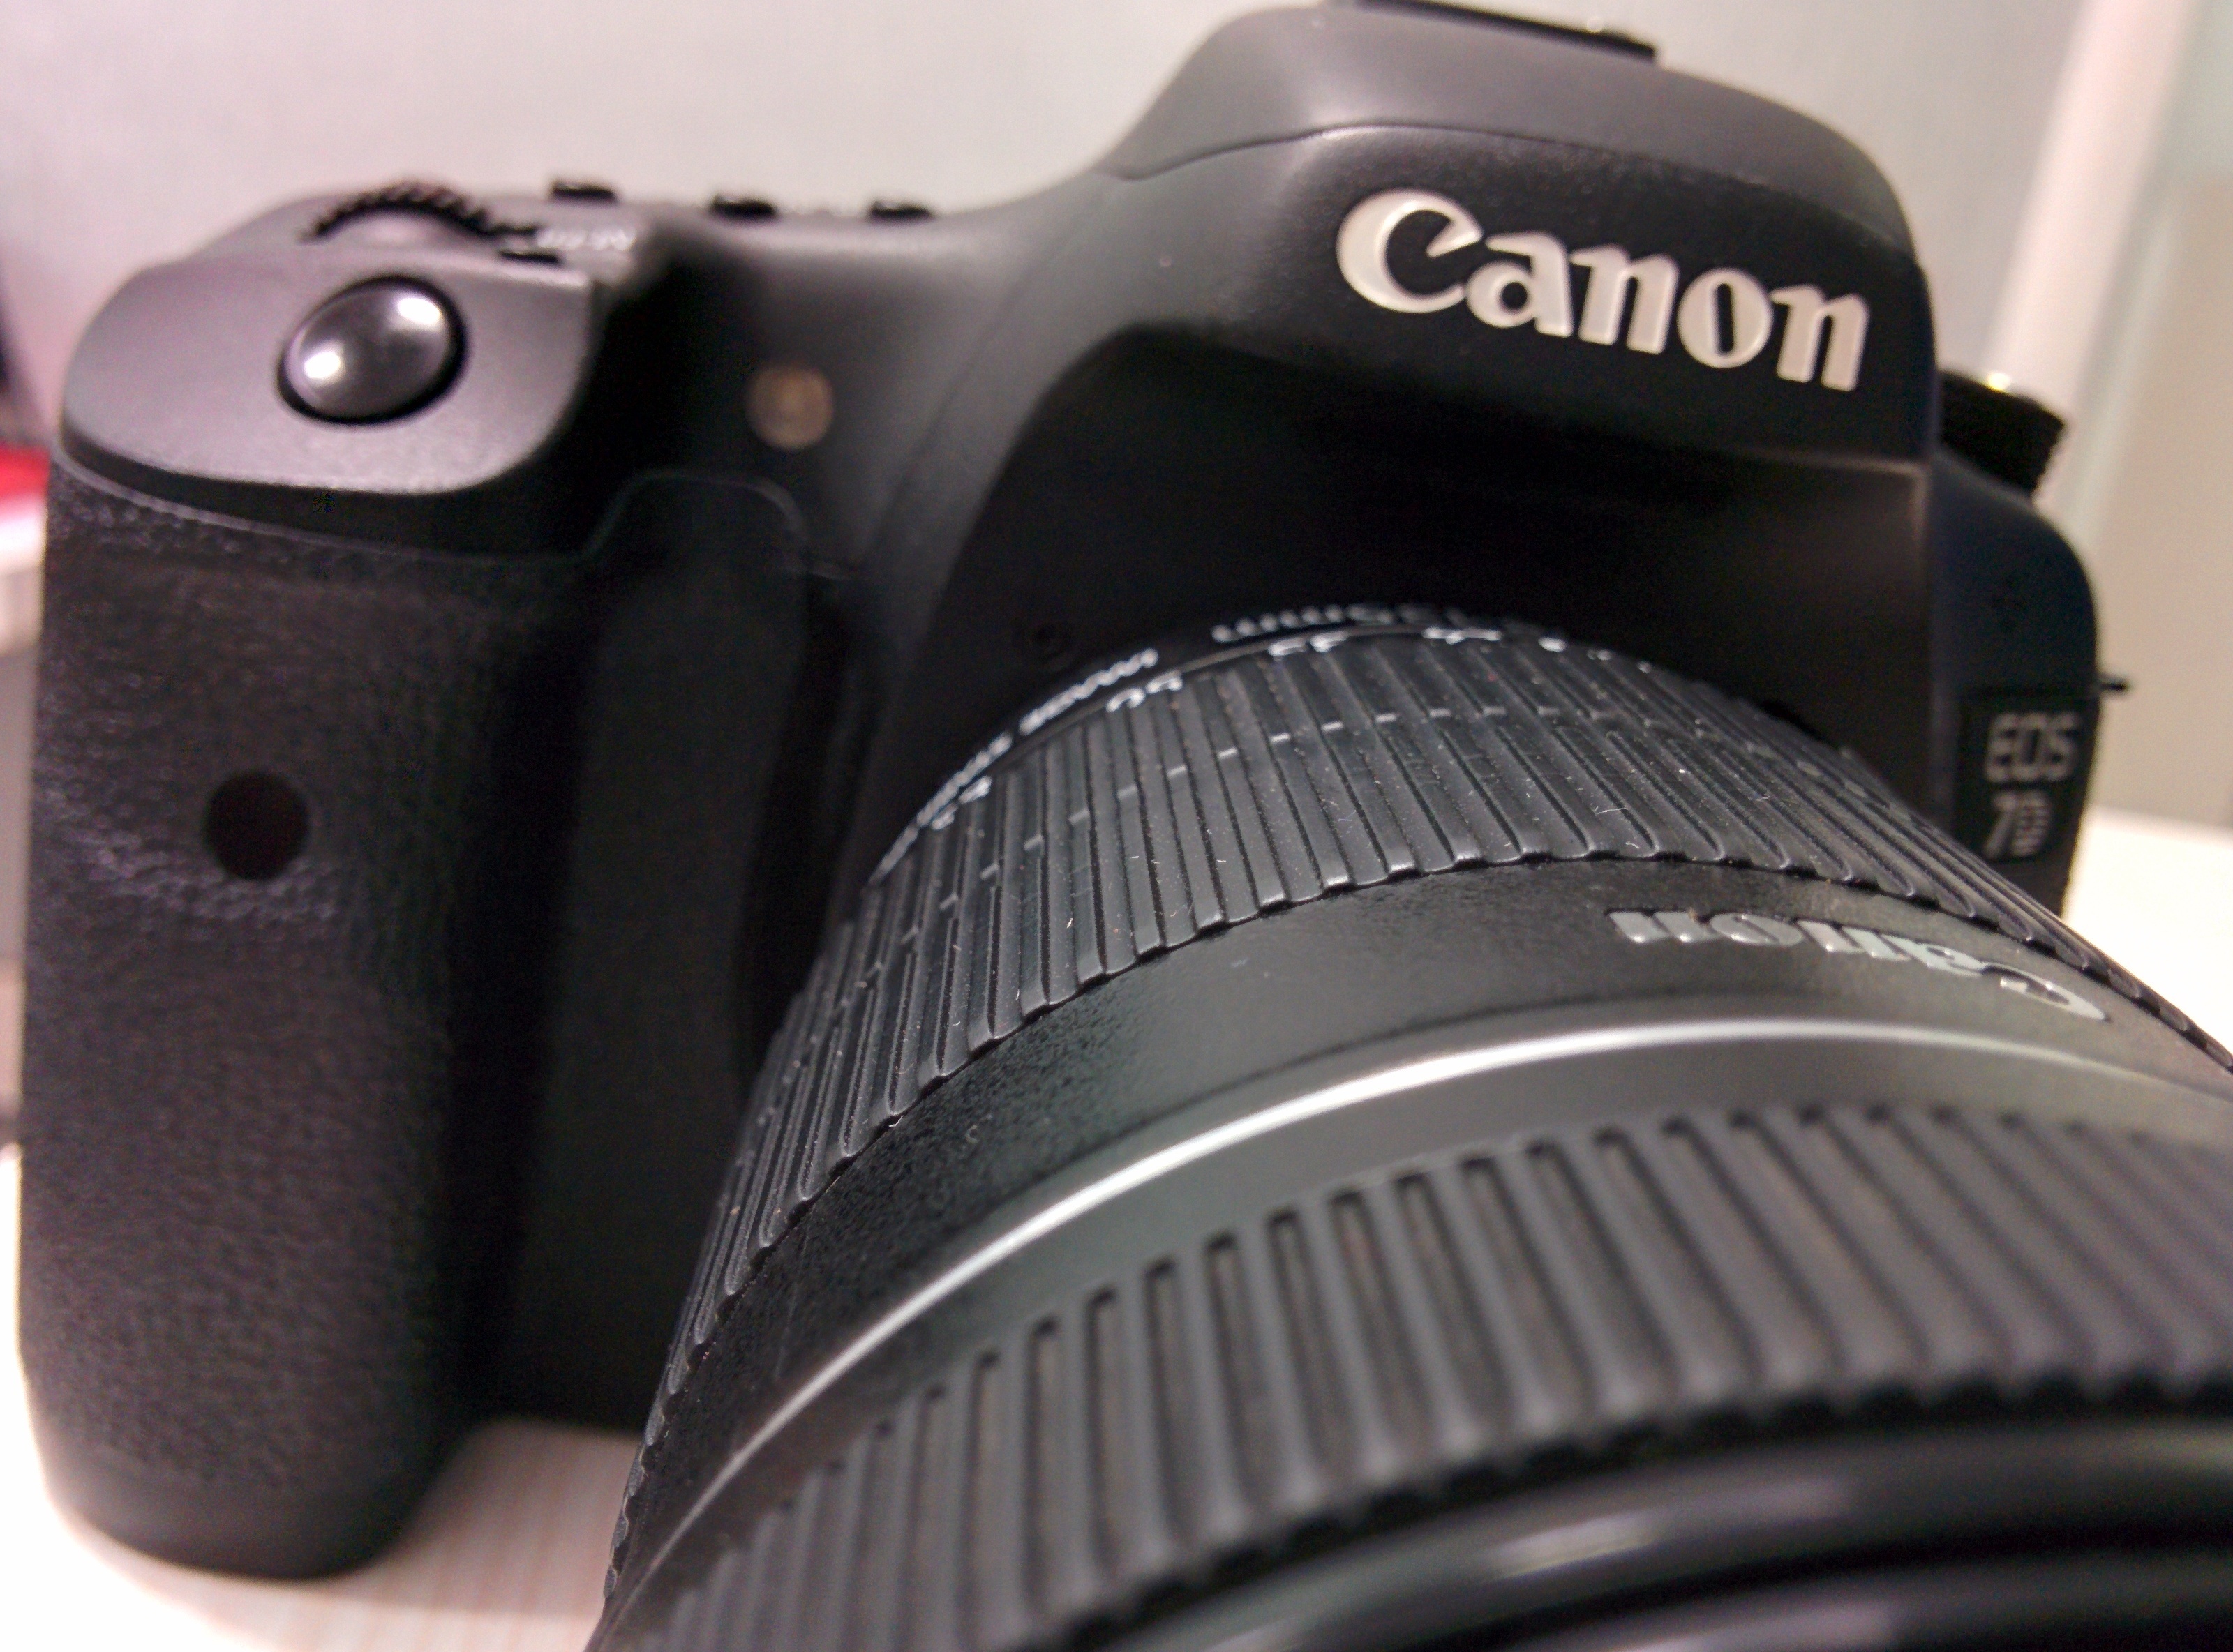
camera, dslr, lens, canon, product, reflex camera, digital camera, digital, zoom, 7d, photographing, camera lens, digital slr, single lens reflex camera, cameras optics, camera accessory, canon eos 7d, canaon eos, eos 7d